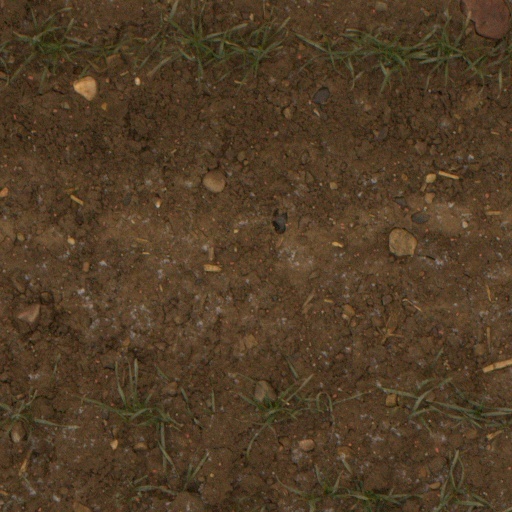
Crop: wheat